Rachel Roberts (actress)

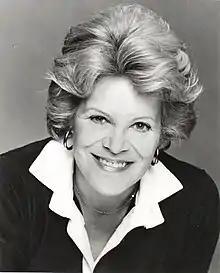
Roberts in 1976

Rachel Roberts (20 September 192726 November 1980) was a Welsh actress. She is best remembered for her screen performances as the older mistress of the central male characters in both "Saturday Night and Sunday Morning" (1960) and "This Sporting Life" (1963). For each, she won the BAFTA Award for Best British Actress. She was also nominated for the Academy Award for Best Actress for "This Sporting Life". Her other notable film appearances included "Murder on the Orient Express" (1974), "Picnic at Hanging Rock" (1975) and "Yanks" (1979).